The Parliament of Trees

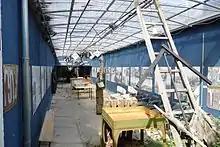
Part of the exhibition by various artists

Because the German government moved from Bonn to Berlin many federal buildings were newly constructed next to the German Parliament in the belt of the federation (Band des Bundes). Part of this is the newly built Marie-Elisabeth-Lüders-Haus, which to some extent developed on the ground of The Parliament of Trees. The latter was therefore made smaller and trees were rearranged. In the building of the German Parliament a public installation made of pieces of the wall of The Parliament of Trees was established. The Parliament of Trees can be accessed through Schiffbauerdamm promenade.